Describe the emotion expressed in this image:  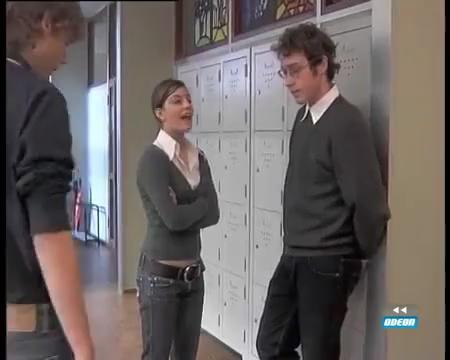
This person displays Suffering, valence and arousal with high intensity.